Maysville roadcut

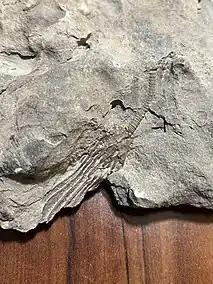

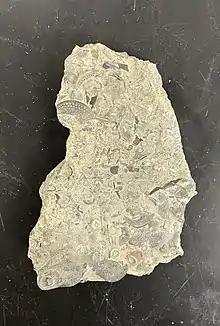
A slab of sea hash from the Bellevue formation. Within the sea hash many crinoid discs can be observed.

The Bellevue Formation is the uppermost rock bed layer and is the youngest layer of the Ordovician period, dating to around 455-450 million years ago. This formation is the least accessible of the three formations at Maysville, requiring a steep hike up a trail located near the south end of the roadcut. The top of Bellevue along with parts of the base are difficult to access and potentially dangerous.